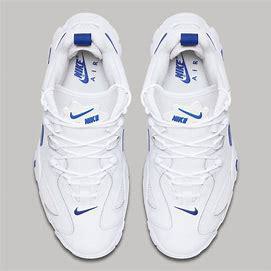
Brand: Nike
Model: Air Barrage